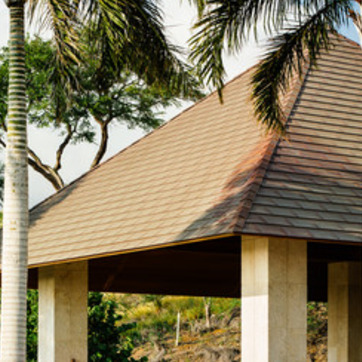
Material: other